Division of Holt

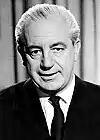
Harold Holt, the division's namesake

The division was created in the 1969 redistribution, and is named after former Prime Minister Harold Holt. Holt was a long-serving minister under successive governments led by Robert Menzies. Holt became Prime Minister upon Menzies' retirement in January 1966, although Holt would only serve less than two years before his disappearance off Cheviot Beach in December 1967.